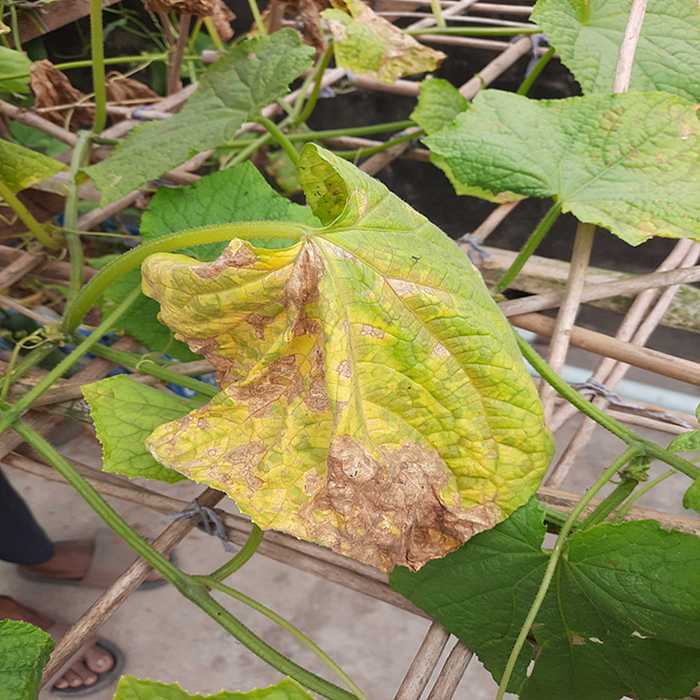
Plant: Cucumber
Label: Anthracnose lesions